Gabriel Dessauer

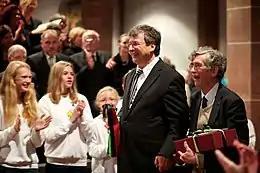
Gabriel Dessauer and Colin Mawby after the premiere of the "Bonifatius-Messe" on 3 October 2012

To celebrate the 150th anniversary of the choir in 2012, Dessauer commissioned Colin Mawby to compose the Missa solemnis "Bonifatius-Messe". Mawby wrote the Mass in 2011 for the forces available at the church (soprano, choir, children's choir, oboe and organ), and the work was premiered on 3 October 2012. The organist was Ignace Michiels from St. Salvator's Cathedral in Bruges, soprano Natascha Jung, and oboist Leonie Dessauer. A second performance took place on 3 November in the Frankfurter Dom, with organist Andreas Boltz. In 2013 he performed Schubert's Mass No. 6 along with his Unfinished Symphony. The concert of 2014 was John Rutter's "Magnificat".